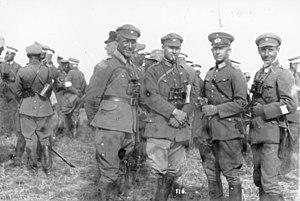
Alfred Jodl est un Generaloberst de l'armée allemande, né à Wurtzbourg le 10 mai 1890 et mort exécuté à Nuremberg le 16 octobre 1946. Il a fait fonction de Chef des Wehrmachtführungsstabes im Oberkommando der Wehrmacht, l’OKW, pendant la totalité de la durée de la Seconde Guerre mondiale ; à ce titre, en tant que second du Generalfeldmarschall Wilhelm Keitel, il a pris une part importante dans la planification des opérations militaires allemandes.